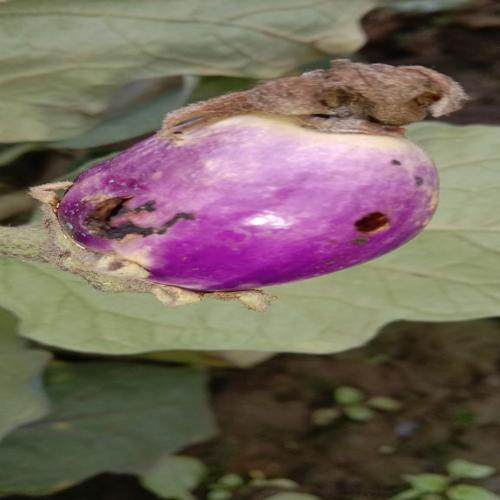
Label: Shoot and Fruit Borer